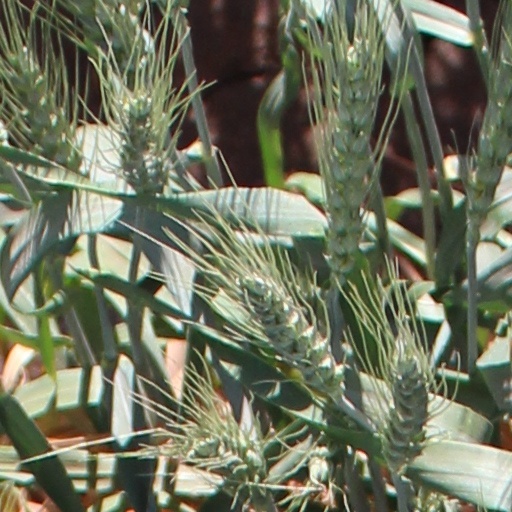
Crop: wheat